Sakarya University

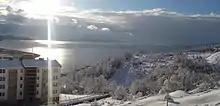
Campus view during the winter

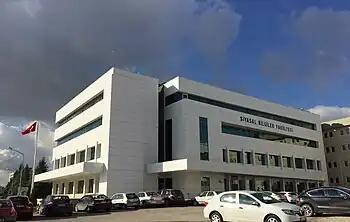
Sakarya University, Faculty of Political Sciences

Sakarya University traces its origins back to the establishment of the School of Engineering and Architecture in 1970, initially affiliated with Istanbul Technical University (İTÜ). In 1971, this institution was restructured as the Sakarya State Academy of Engineering and Architecture. By 1982, it was reorganized as a faculty within İTÜ and began offering Master of Science (MSc) and Doctor of Philosophy (PhD) programs, administered by the İTÜ Institute of Pure and Applied Sciences. During the same period, vocational schools in Sakarya and Düzce were integrated into its structure. Efforts to elevate the institution to university status date back to the 1970s, with Sakarya Deputy Hayrettin Uysal introducing a parliamentary bill to establish a university named "Sakarya University." Despite its inclusion in the legislative agenda, the proposal did not succeed at the time.